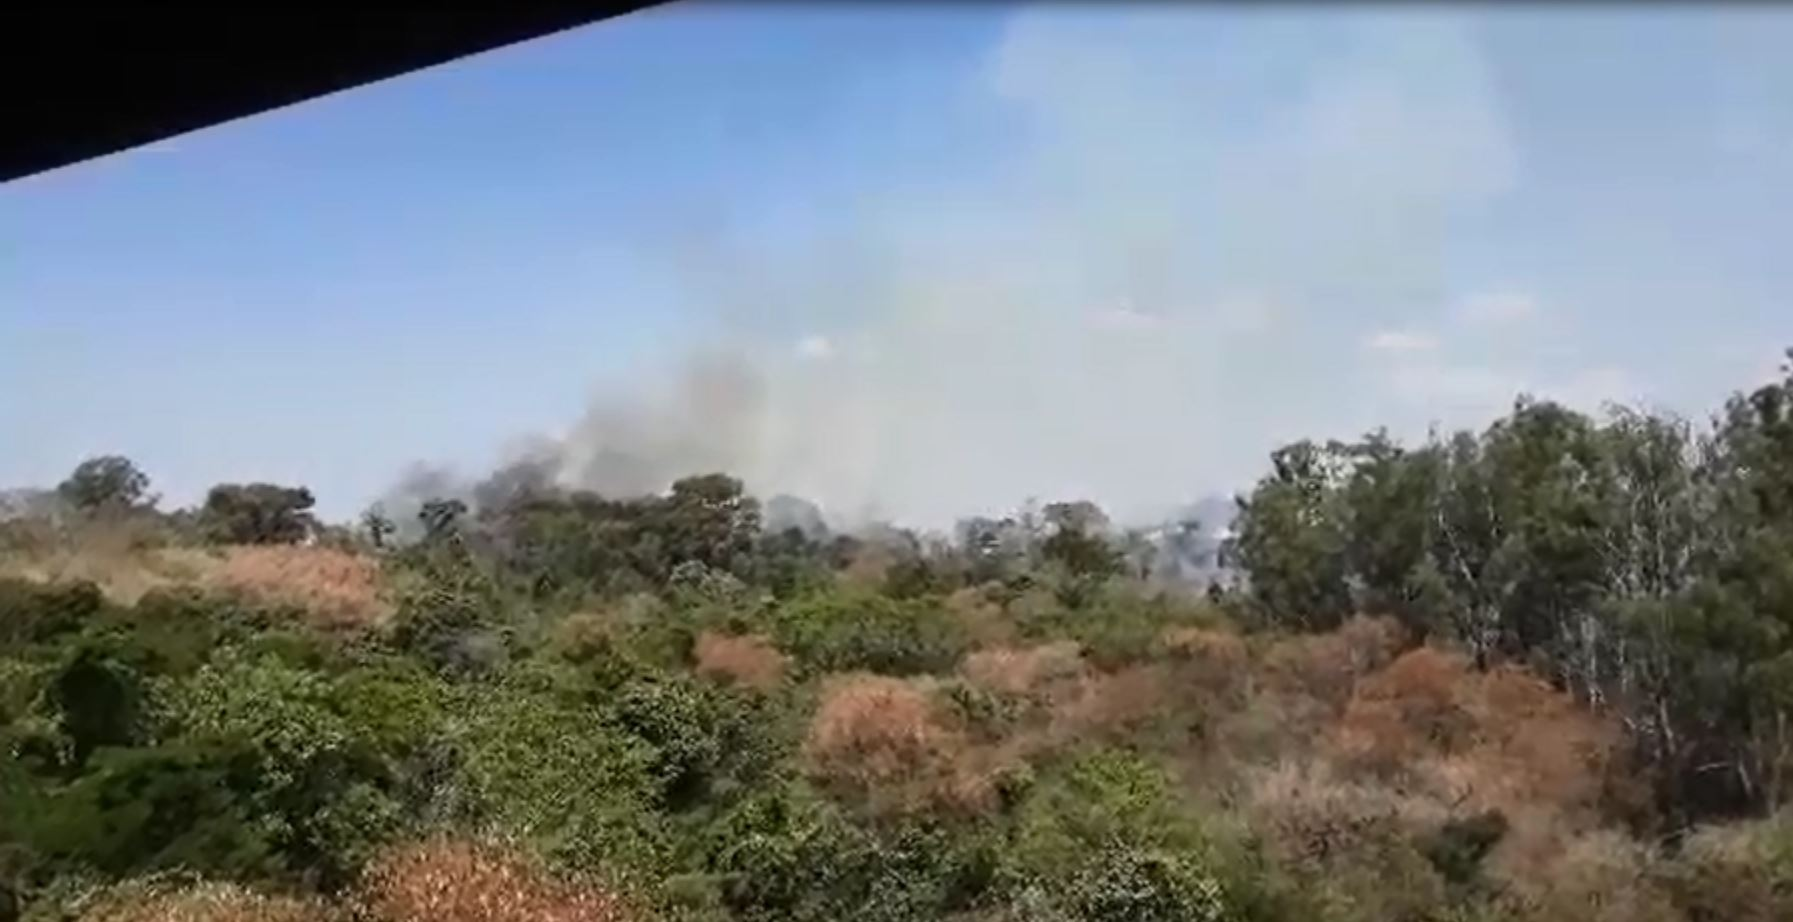
Fire: no
Smoke: yes